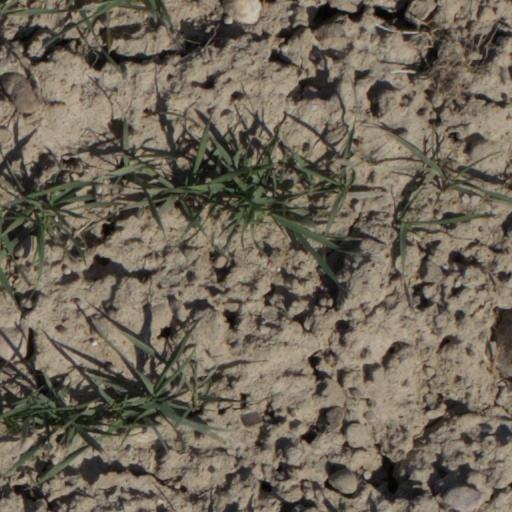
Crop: wheat